Japanese battleship Kirishima

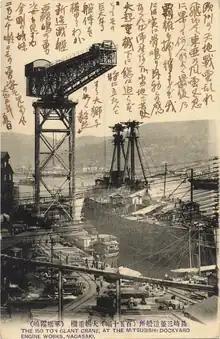
Construction at a Mitsubishi dockyard in Nagasaki, 1914

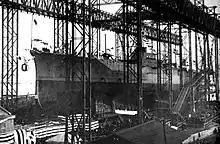
"Kirishima" being launched, 1 December 1913

"Kirishima" was the third of the Imperial Japanese Navy's s, a group of capital ships designed by the British naval engineer George Thurston. The class was ordered in 1910 in the Japanese Emergency Naval Expansion Bill after the commissioning of in 1908. The four battlecruisers of the "Kongō" class were designed to match the naval capabilities of the other major powers at the time; they have been called the battlecruiser version of the British (formerly Turkish) battleship . With their heavy armament and armor protection (which took up 23.3% of their approximately 30,000 ton displacement), "Kirishima" and her sister ships were vastly superior to any other Japanese capital ship afloat at the time.